Jazz drumming

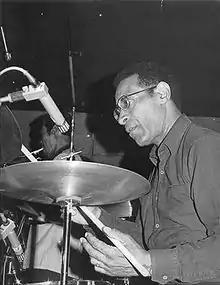
Max Roach (1924–2007), one of the pioneers of modern jazz drumming during the 1940s bebop era

Jazz drumming is the art of playing percussion (predominantly the drum kit, which includes a variety of drums and cymbals) in jazz styles ranging from 1910s-style Dixieland jazz to 1970s-era jazz fusion and 1980s-era Latin jazz. The techniques and instrumentation of this type of performance have evolved over several periods, influenced by jazz at large and the individual drummers within it. Stylistically, this aspect of performance was shaped by its starting place, New Orleans, as well as numerous other regions of the world, including other parts of the United States, the Caribbean, and Africa.